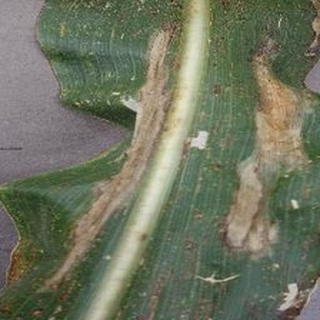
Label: corn_northern_leaf_blight